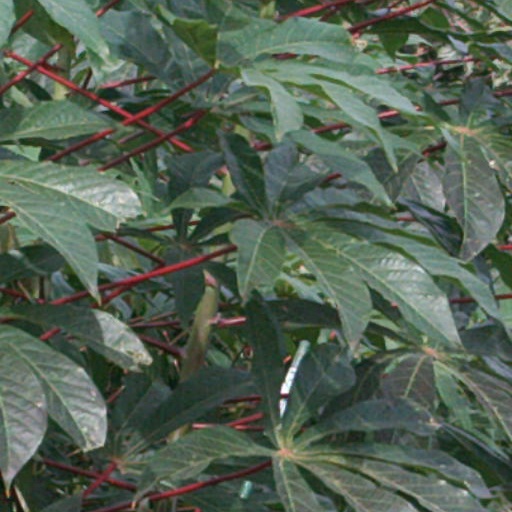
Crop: cassava